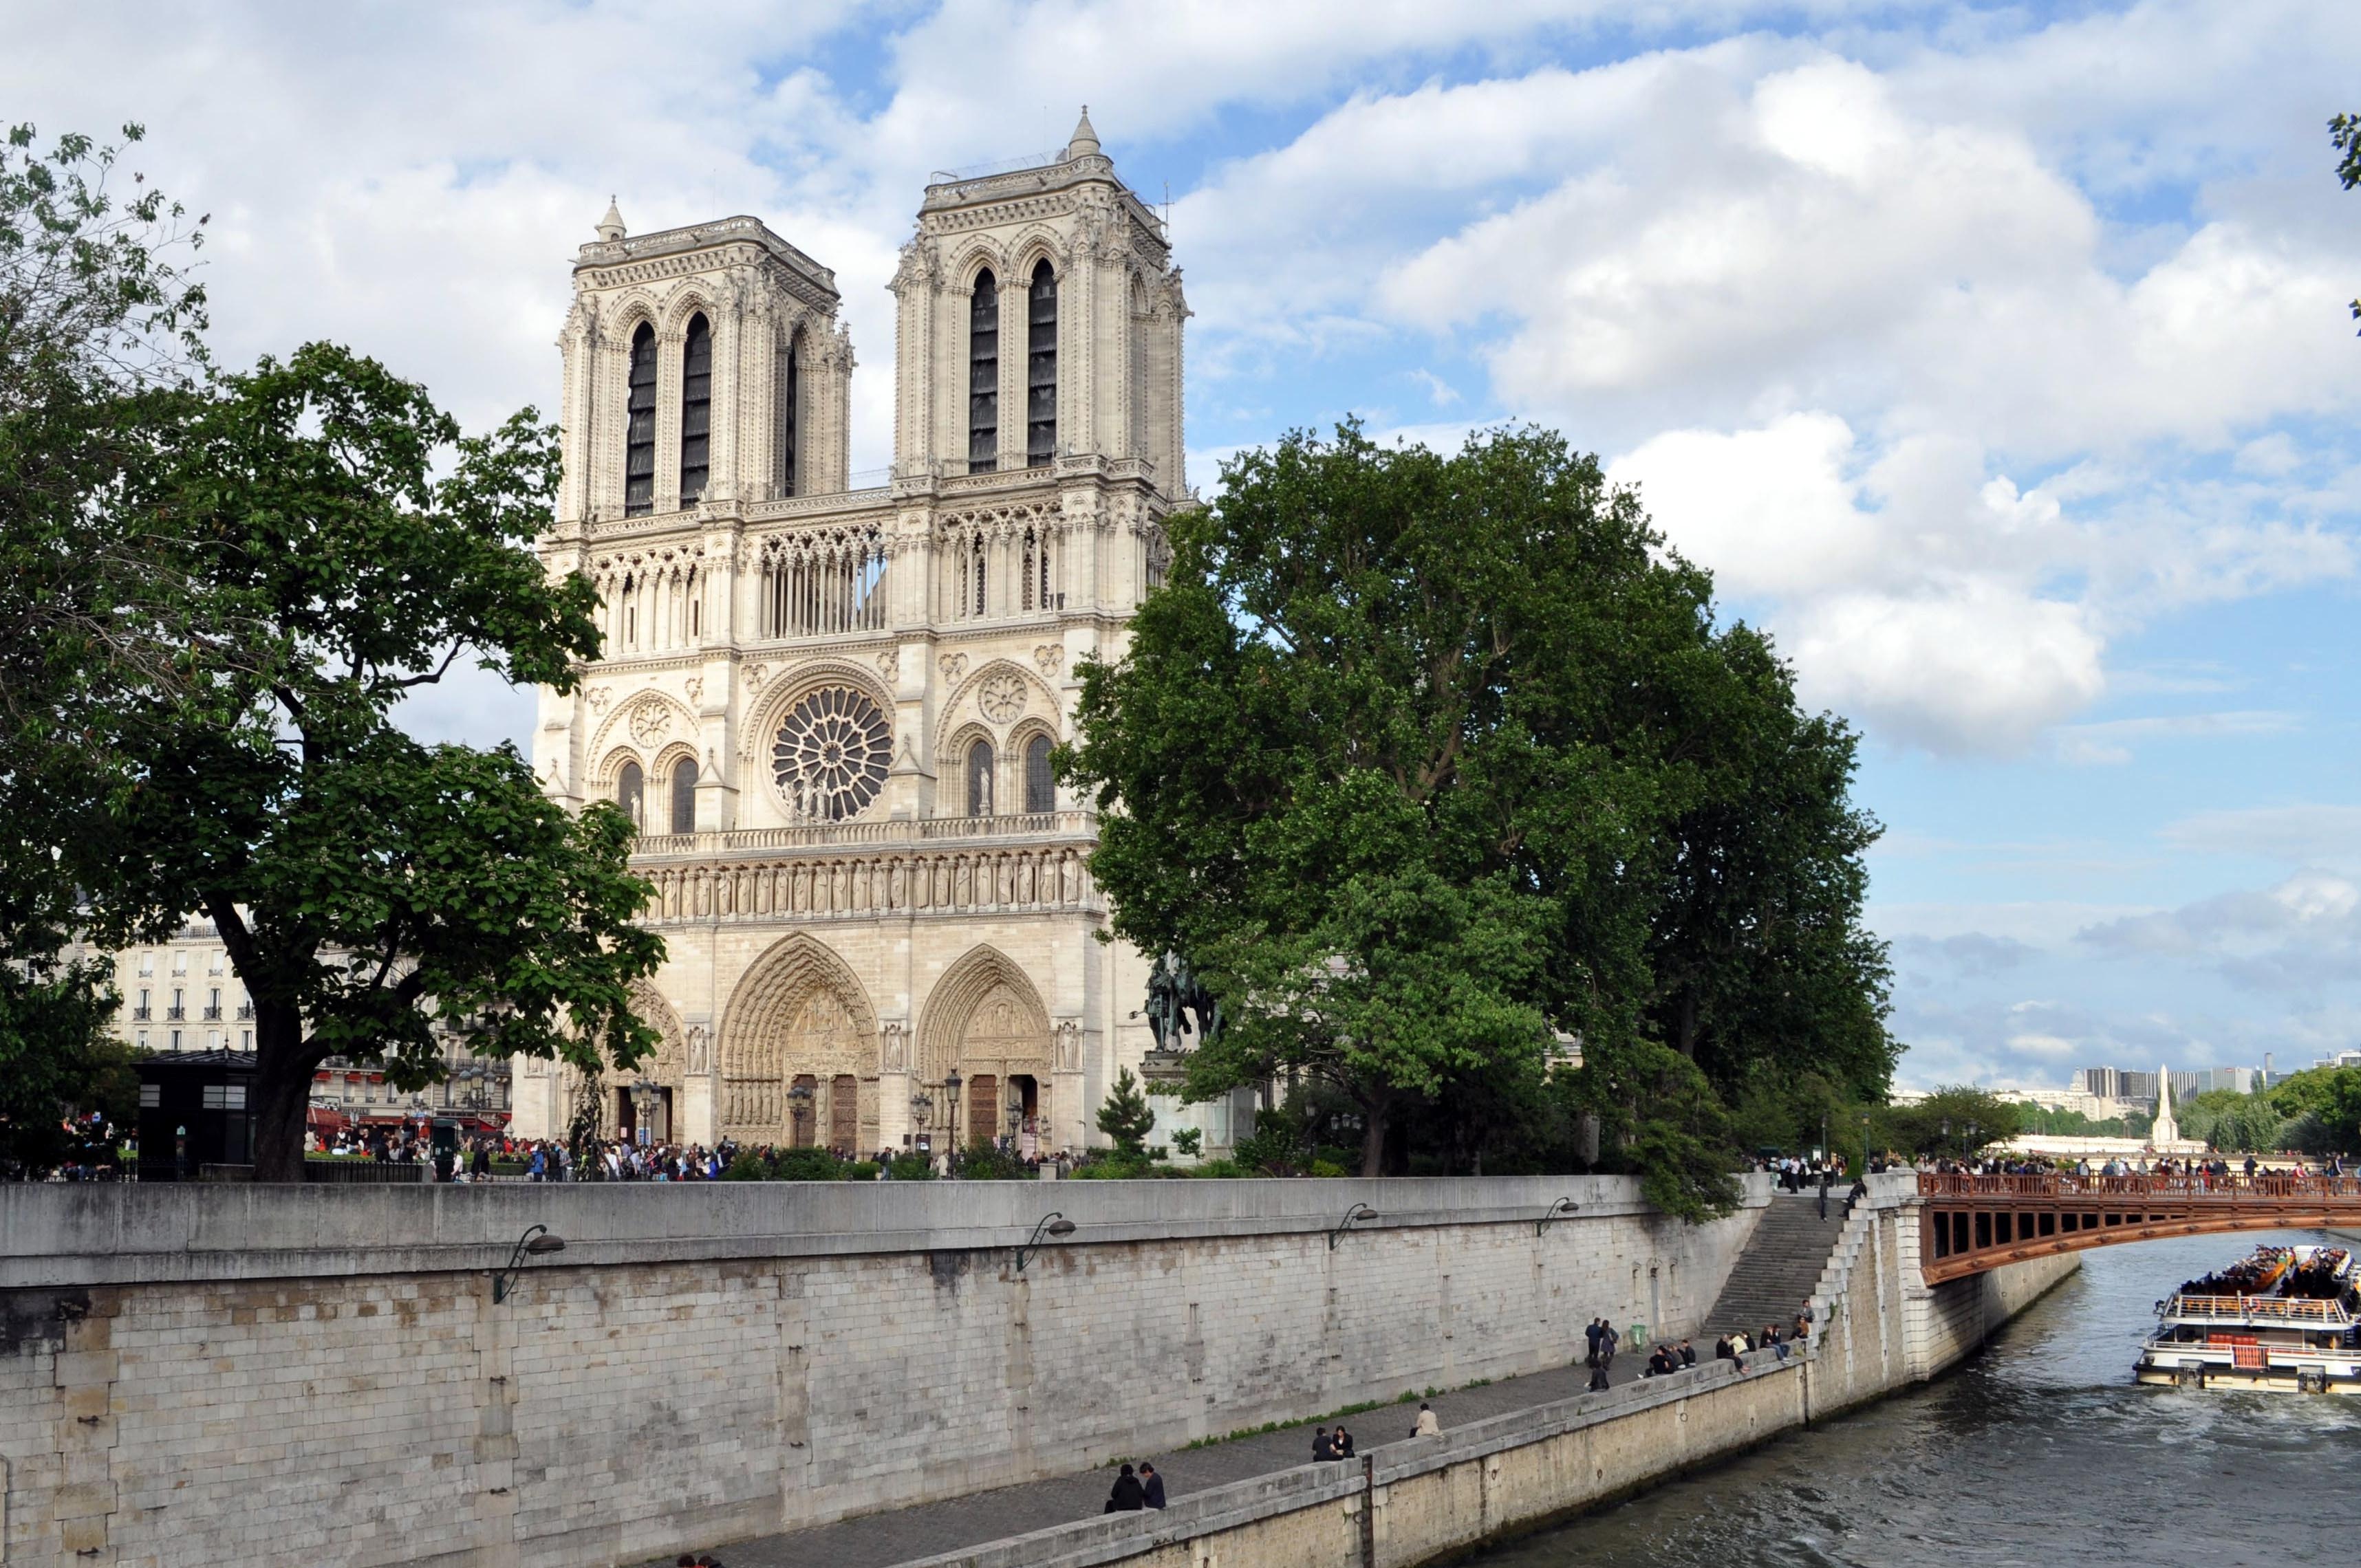
architecture, building, paris, landmark, church, tourism, waterway, place of worship, notre dame, historic site